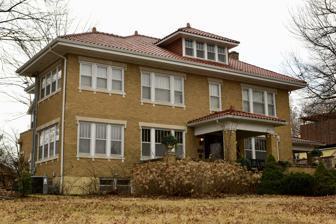
Building: John M. and Lillian Sommerer House
Country: United States of America
Year built: 1929
Historic house in Missouri, United States United States historic place John M. and Lillian Sommerer House U.S. National Register of Historic Places Show map of Missouri Show map of the United States Location 2023 W. Main St., Jefferson City, Missouri Coordinates 38°35′27″N 92°12′13″W / 38.59083°N 92.20361°W / 38.59083; -92.20361 Area Less than 1 acre (0.40 ha) Built 1929 ( 1929 ) Architectural style Italian Renaissance NRHP reference No. 07000548 Added to NRHP June 12, 2007 John M. and Lillian Sommerer House is a historic home located in Jefferson City , Cole County, Missouri . It was built in 1929, and is a 2 + 1 ⁄ 2 -story Italian Renaissance style yellow brick dwelling. It has a low hipped clay tile roof with overhanging eaves.  It features a one-story front porch and porte cochere . It was listed on the National Register of Historic Places in 2007. References